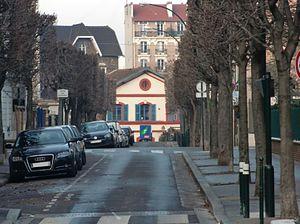
Station La Garenne-Colombes du Transilien vue depuis la place de Belgique.
La place de Belgique est un carrefour important situé à La Garenne-Colombes, au nord du quartier d'affaires de La Défense. Elle porte ce nom depuis 1937, date à laquelle l'Amicale Franco-Belge de l'Ouest Parisien fit la demande d'attribuer le nom de ''place de Belgique'' au rond-point de Charlebourg.
La gare de La Garenne-Colombes est une gare ferroviaire française située dans la commune de La Garenne-Colombes, les voies ferrées représentant la limite communale entre celle-ci, au sud, et celle de Colombes, au nord. Elle est en connexion distante avec la ligne 2 du tramway d'Île-de-France à la station Charlebourg.